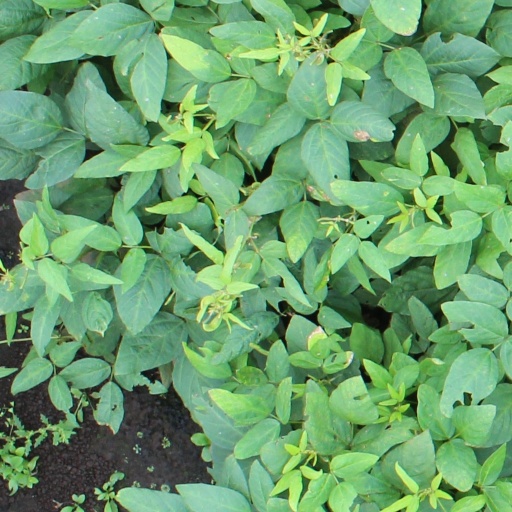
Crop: soybean